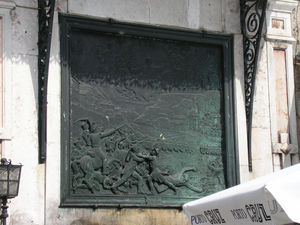
L'épisode dramatique du Pont de barques, comme on le désigne au Portugal, a eu lieu à Porto le 29 mars 1809. Ce pont qui traversait le Douro au centre de Porto au début du XIXᵉ siècle reposait sur de grandes barques.